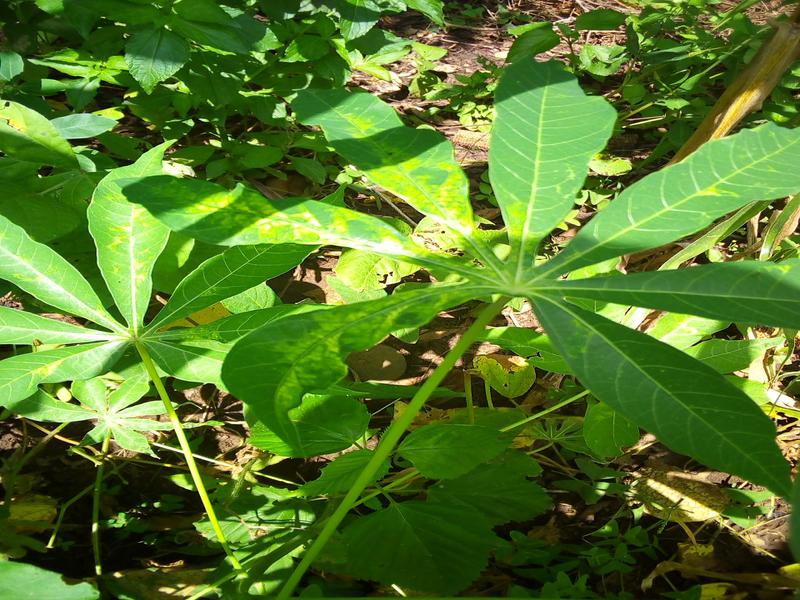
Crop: cassava
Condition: mosaic_disease